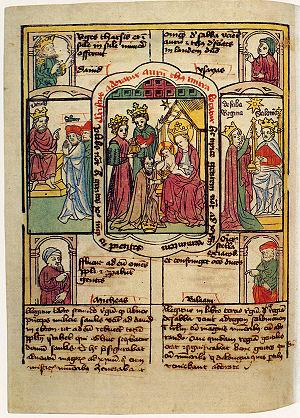
Un incunable xylographique est un petit livre d'environ 50 pages maximum, imprimé en Europe dans la deuxième moitié du XVᵉ siècle au moyen de blocs de bois sur lesquels sont taillés des textes et des illustrations.